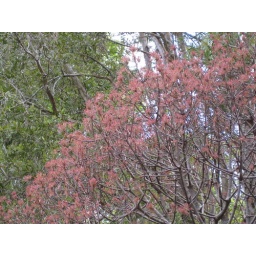
Qld bottle tree (Brachychiton rupestris) in new leaf